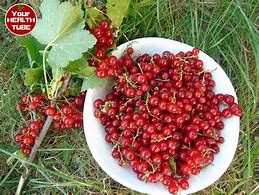
Label: redcurrant